Oldfield Park railway station

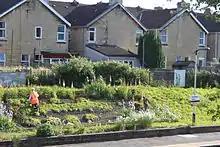
A community volunteer tending the station garden

Since 2006 there have been a number of local schemes to improve the appearance and the environment surrounding the station. These have included some landscaping and the planting of shrubs and flowers. In 2010 there were a team of 12 full-time volunteers, and local school children are involved with the project. The number of passengers using the station is now on the increase. This is due in part to the pressure from both the local people and their elected representatives in local government upon First Great Western to improve services.